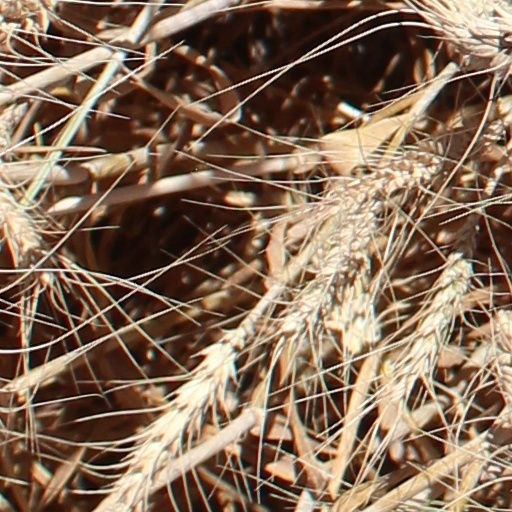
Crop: wheat